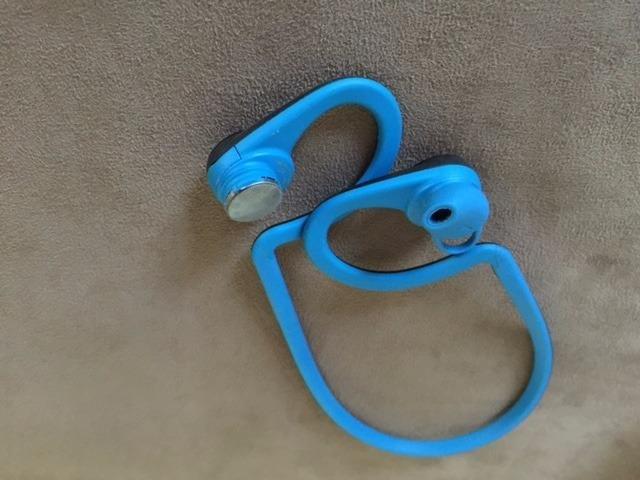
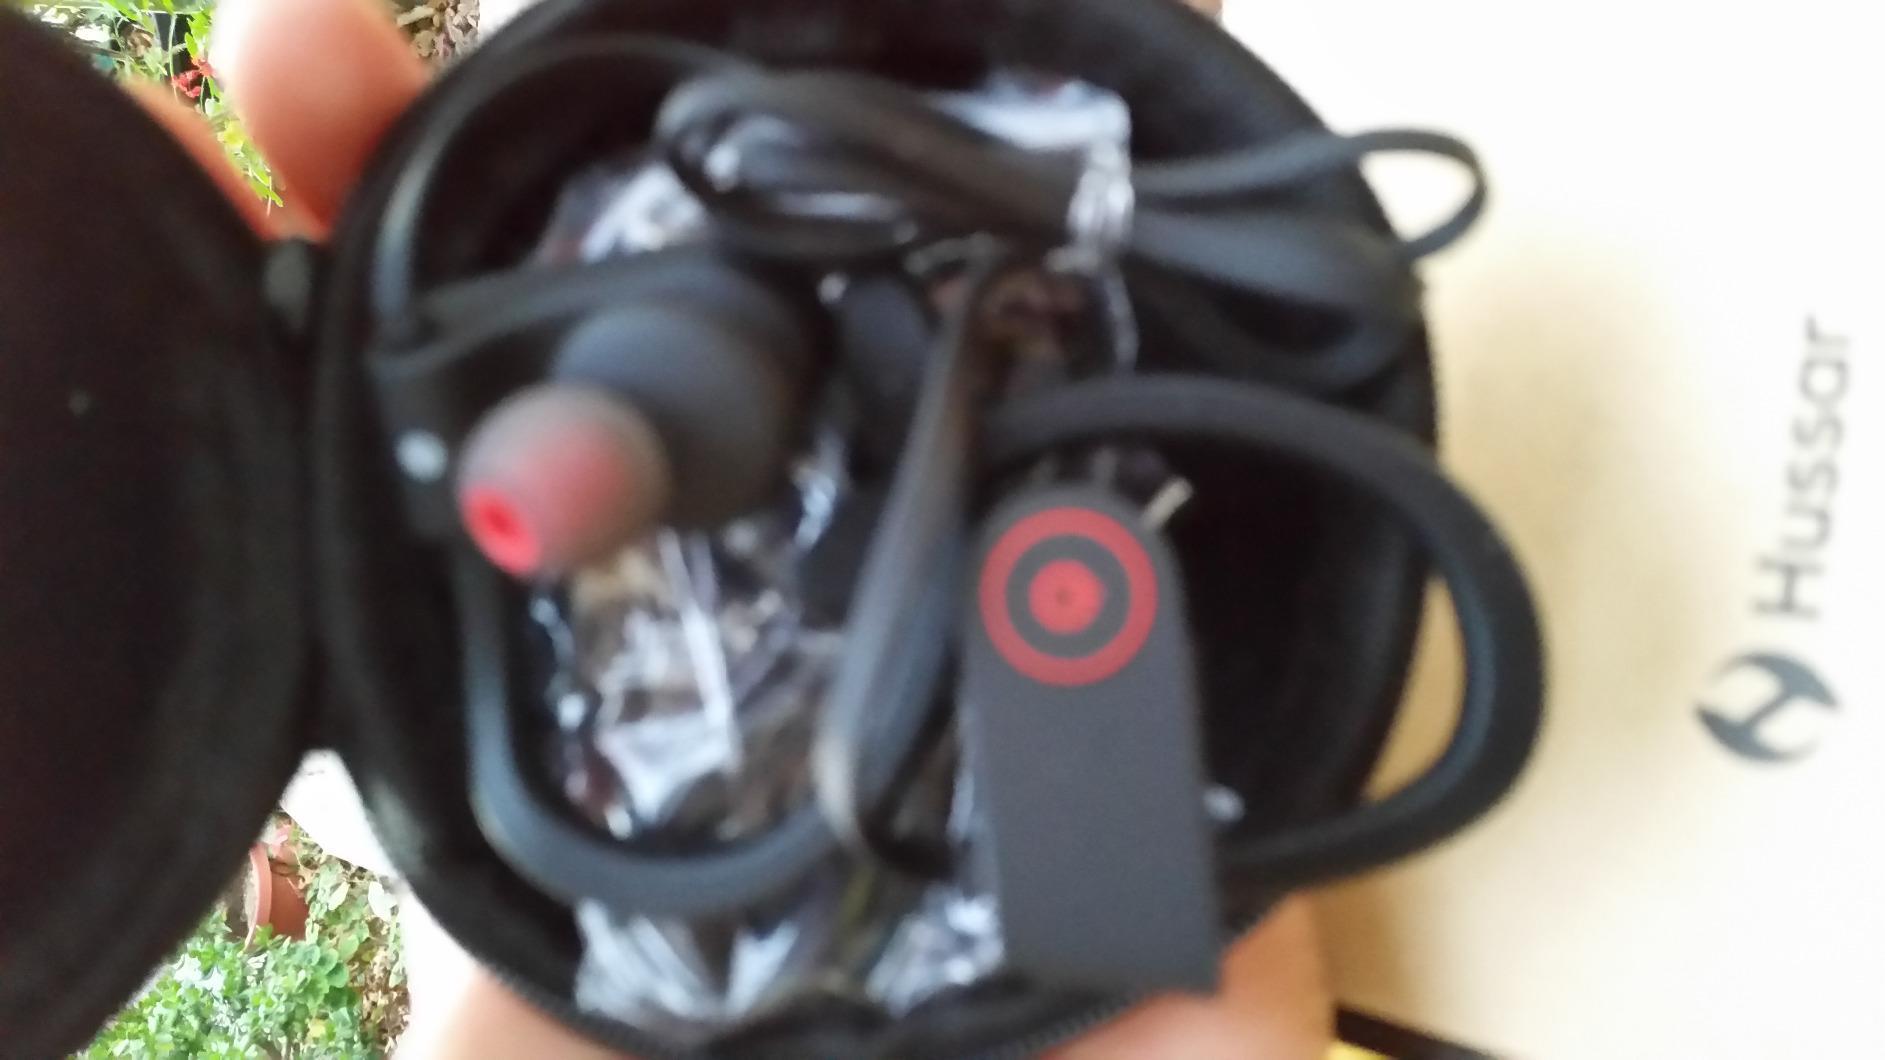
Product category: headphones
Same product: no